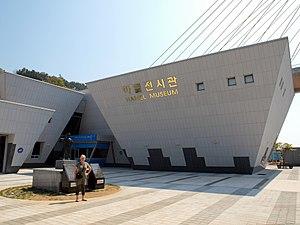
Hendrik Hamel était un explorateur néerlandais. Il fut le premier Européen à donner une description de la Corée, publiée en 1668 en néerlandais et en 1670 en français. Presque oublié dans son pays natal, il est encore assez connu en Corée du Sud.